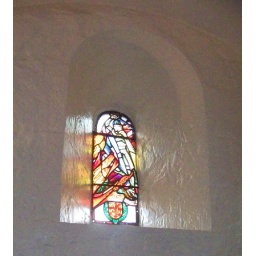
stained glass window in St Margaret's chapel